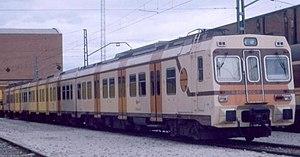
La 445-001 est une ancienne automotrice prototype de la Renfe.